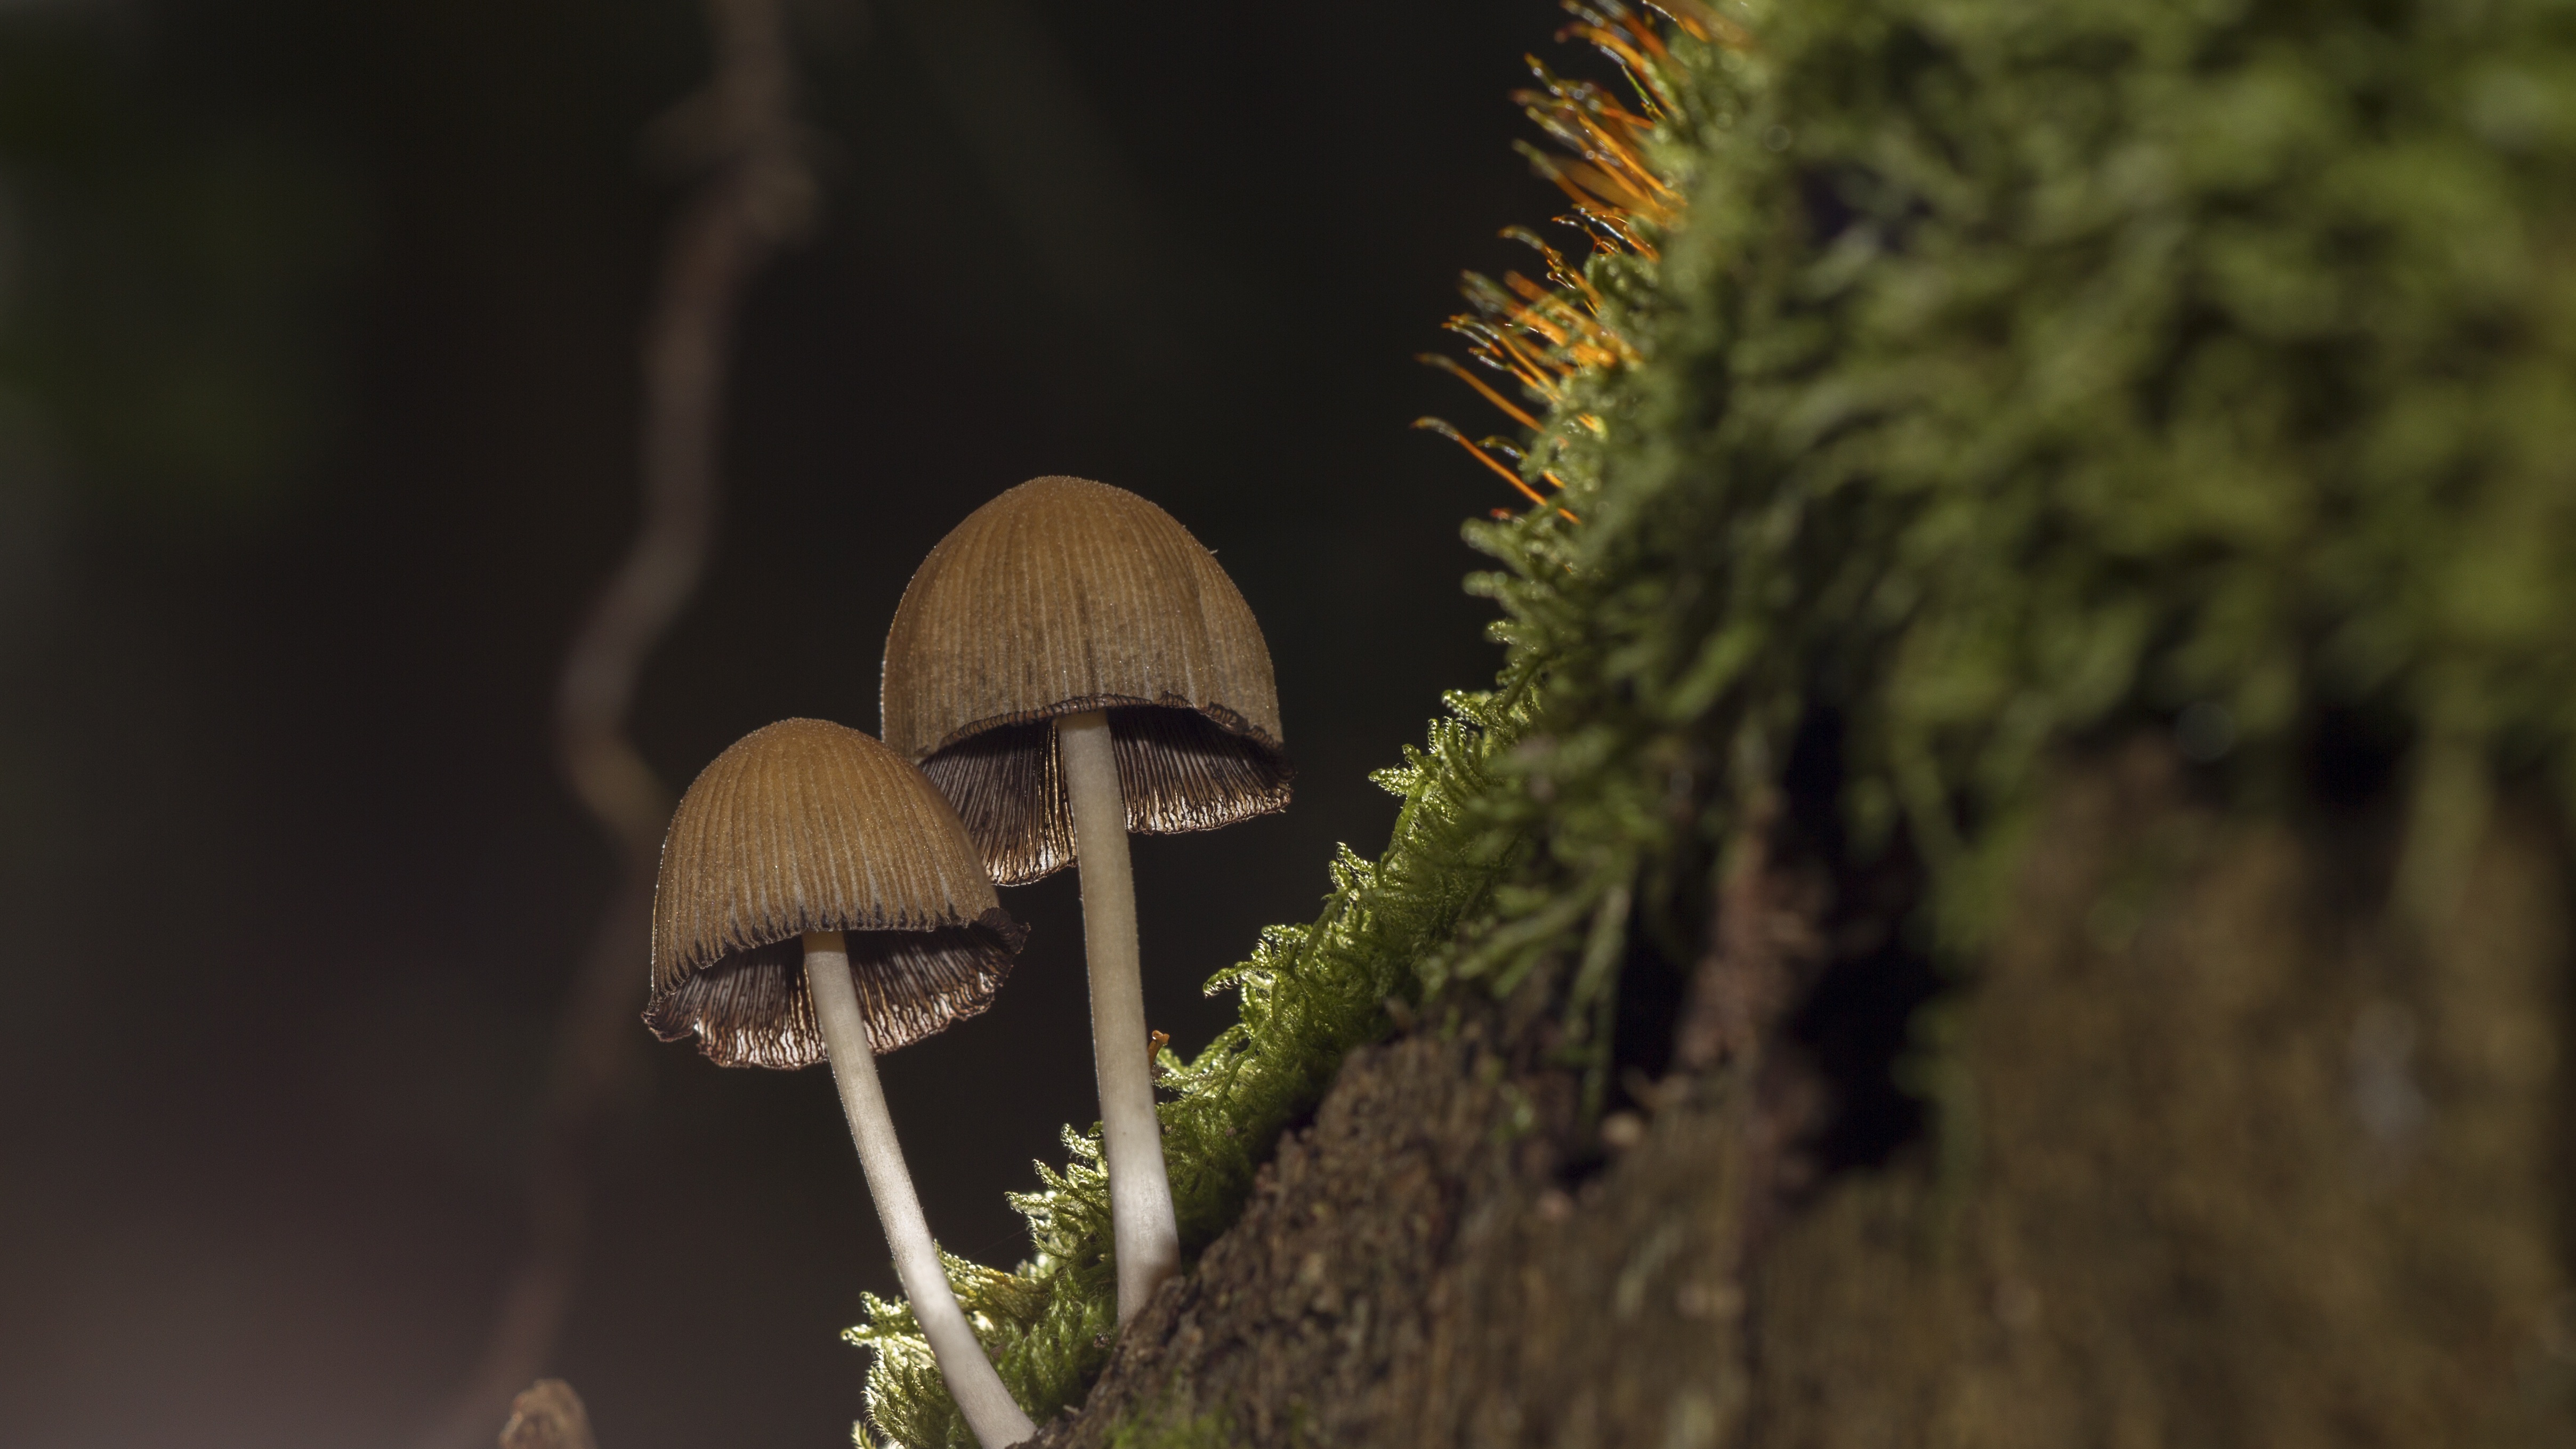
tree, nature, forest, branch, plant, leaf, flower, moss, wildlife, green, autumn, mushroom, flora, fauna, close up, macro photography, focus stack